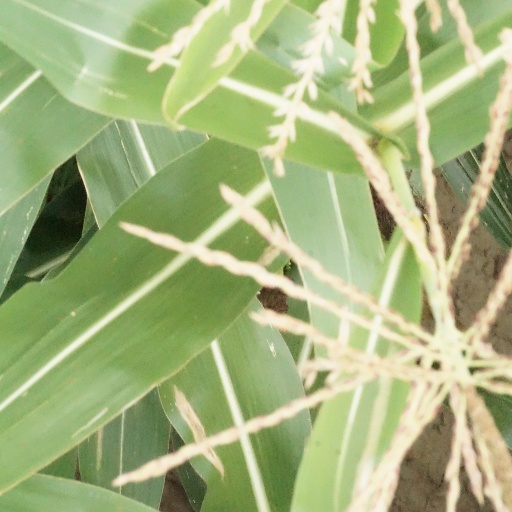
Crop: maize; corn